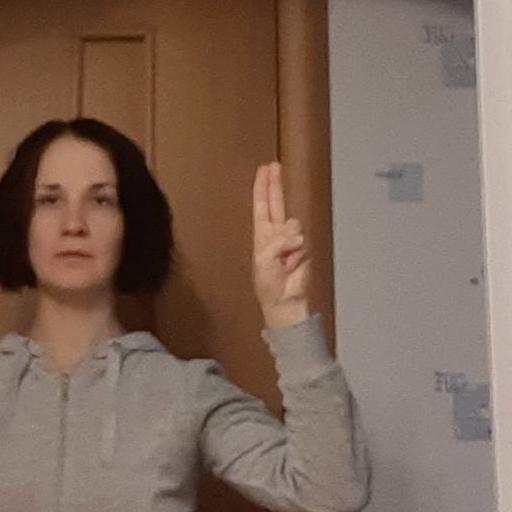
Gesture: two_up